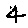
Label: 4